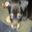
Label: dog